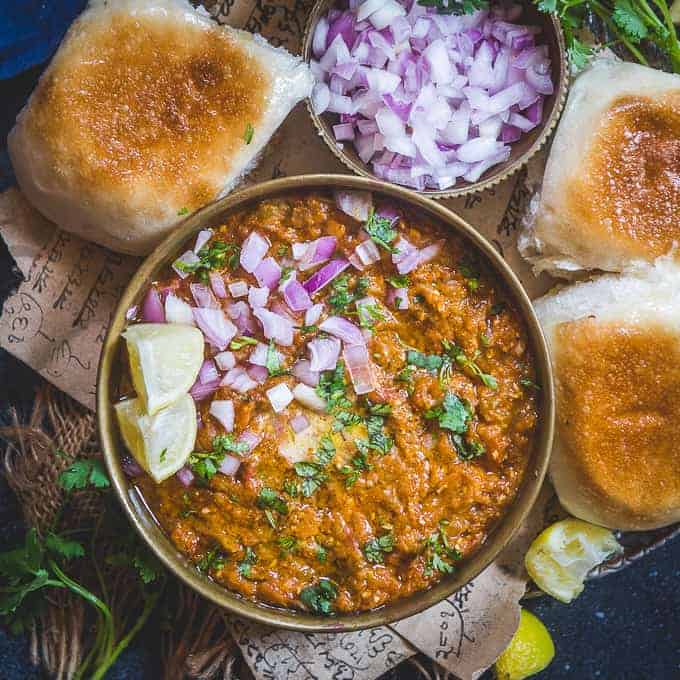
Dish: pav_bhaji